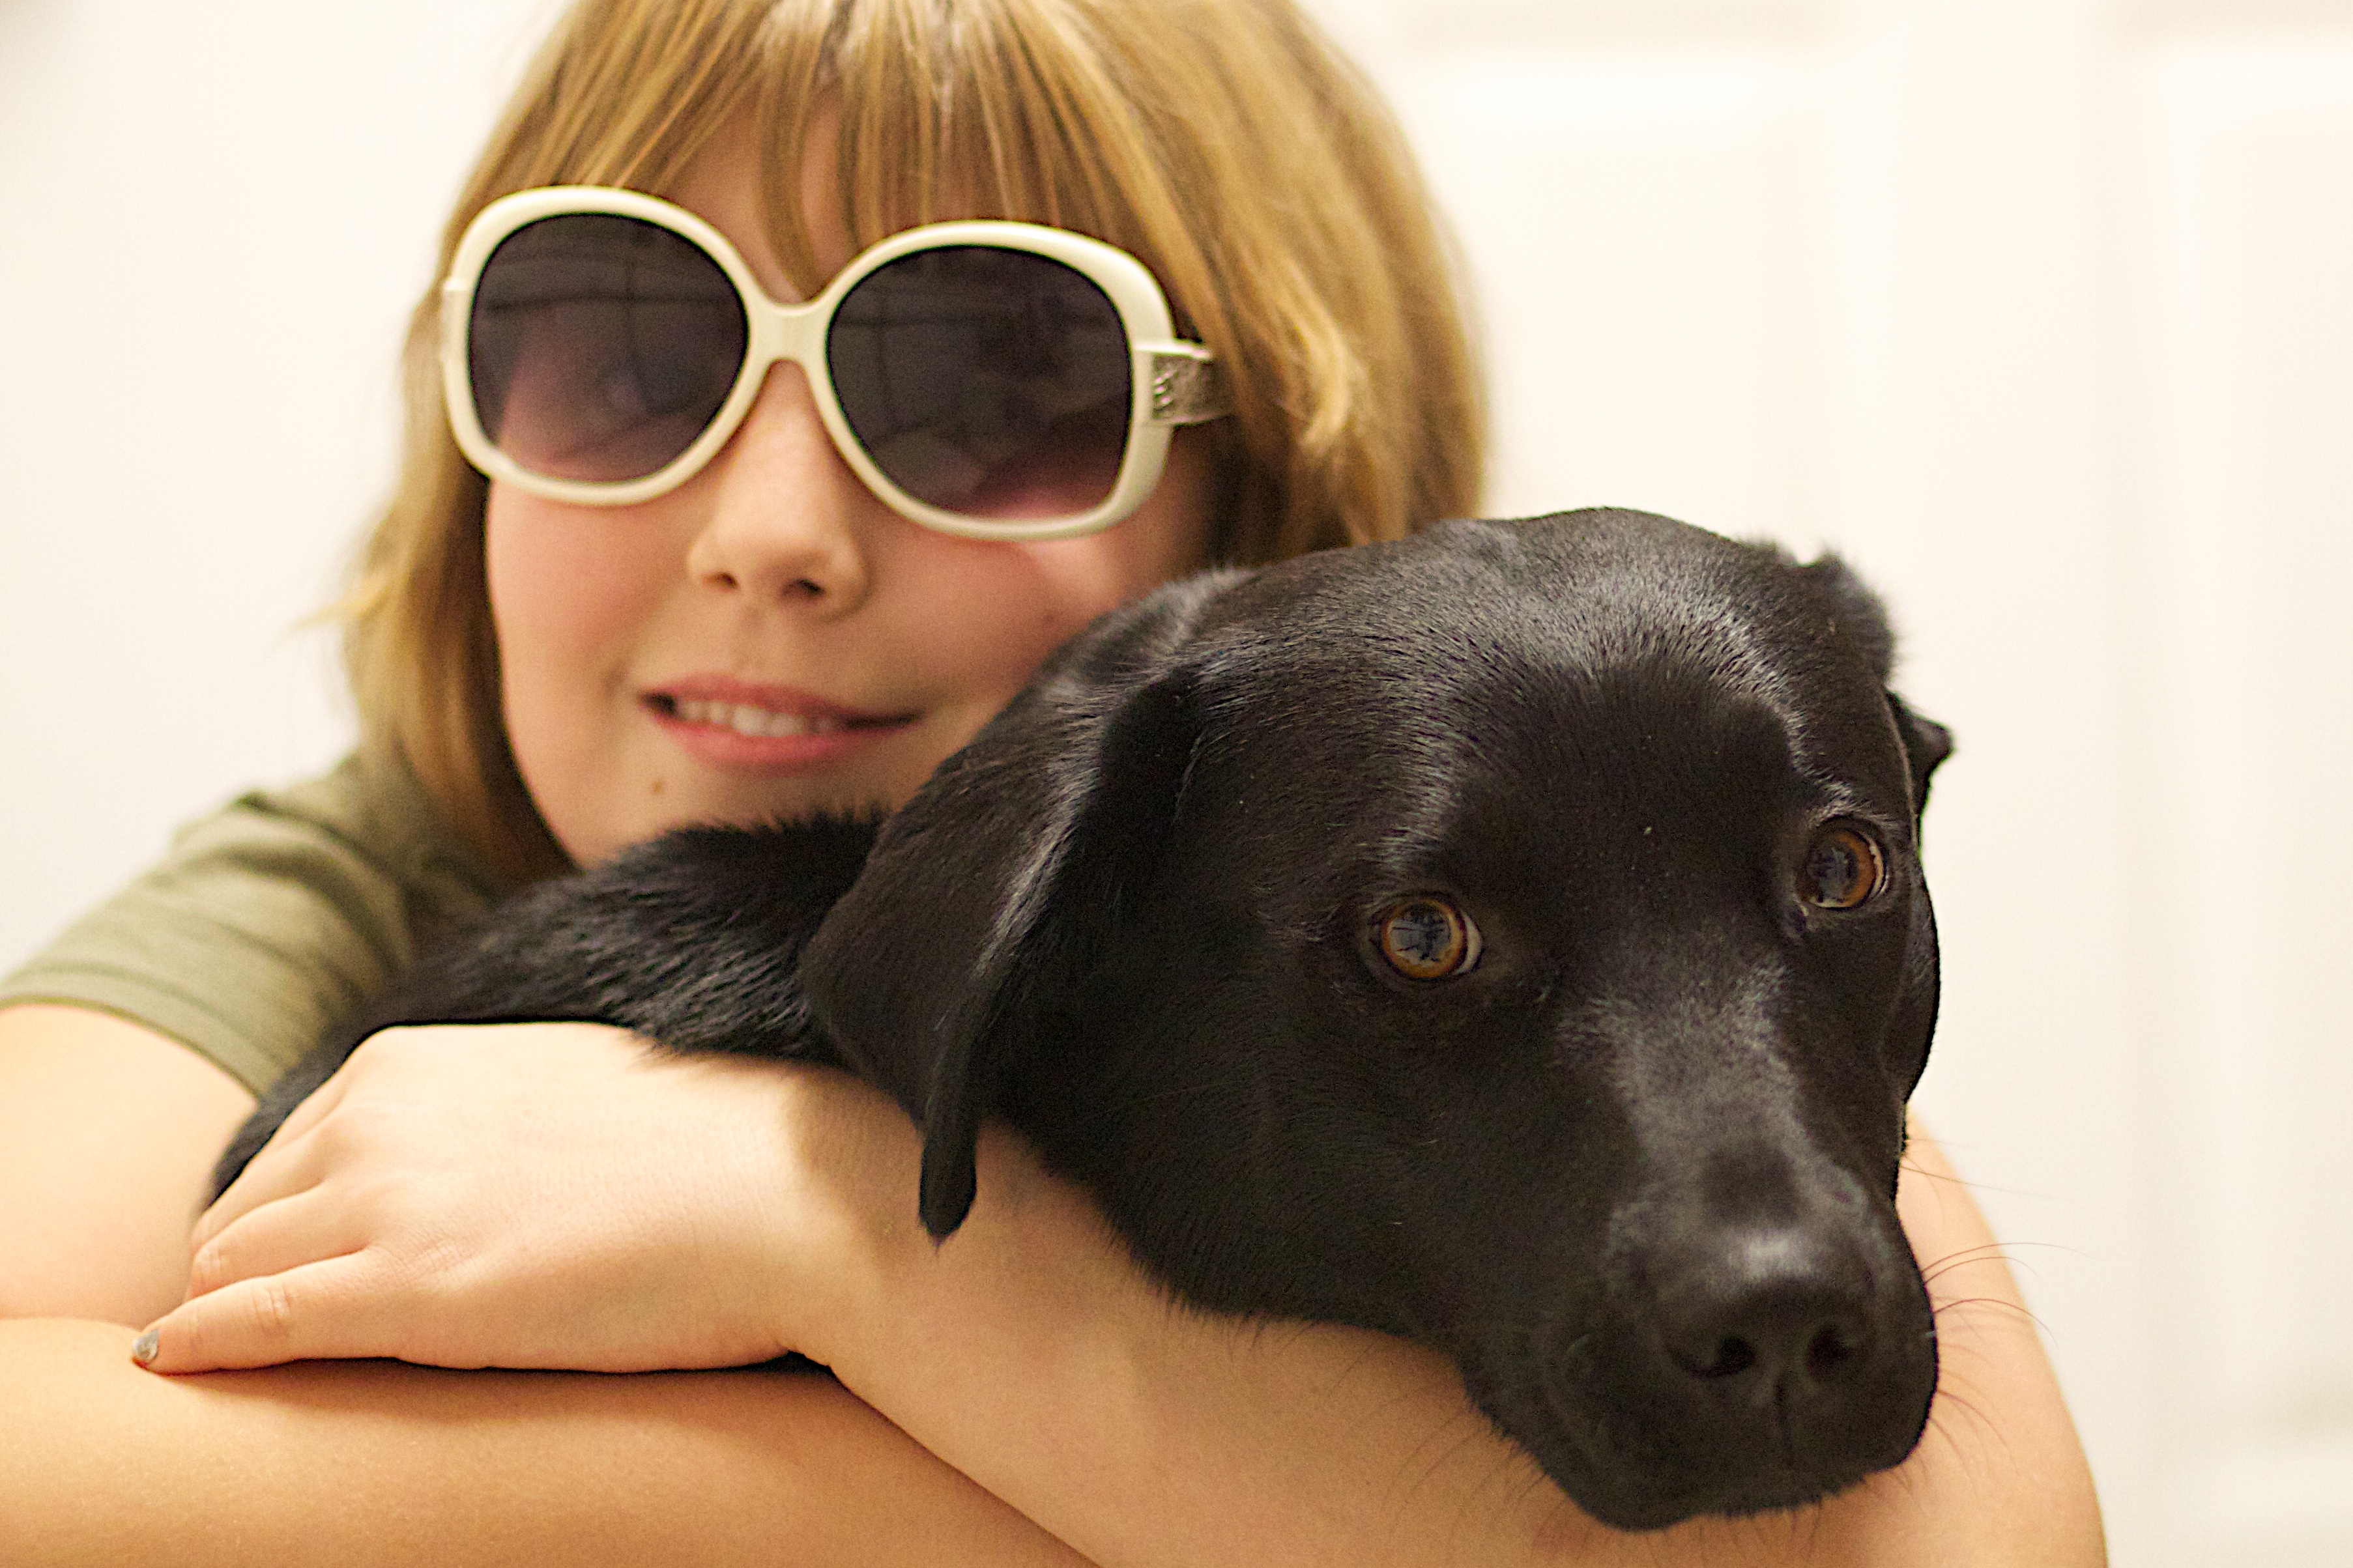
puppy, dog, mammal, black, nose, glasses, vertebrate, odyssey, interaction, dog like mammal, vision care